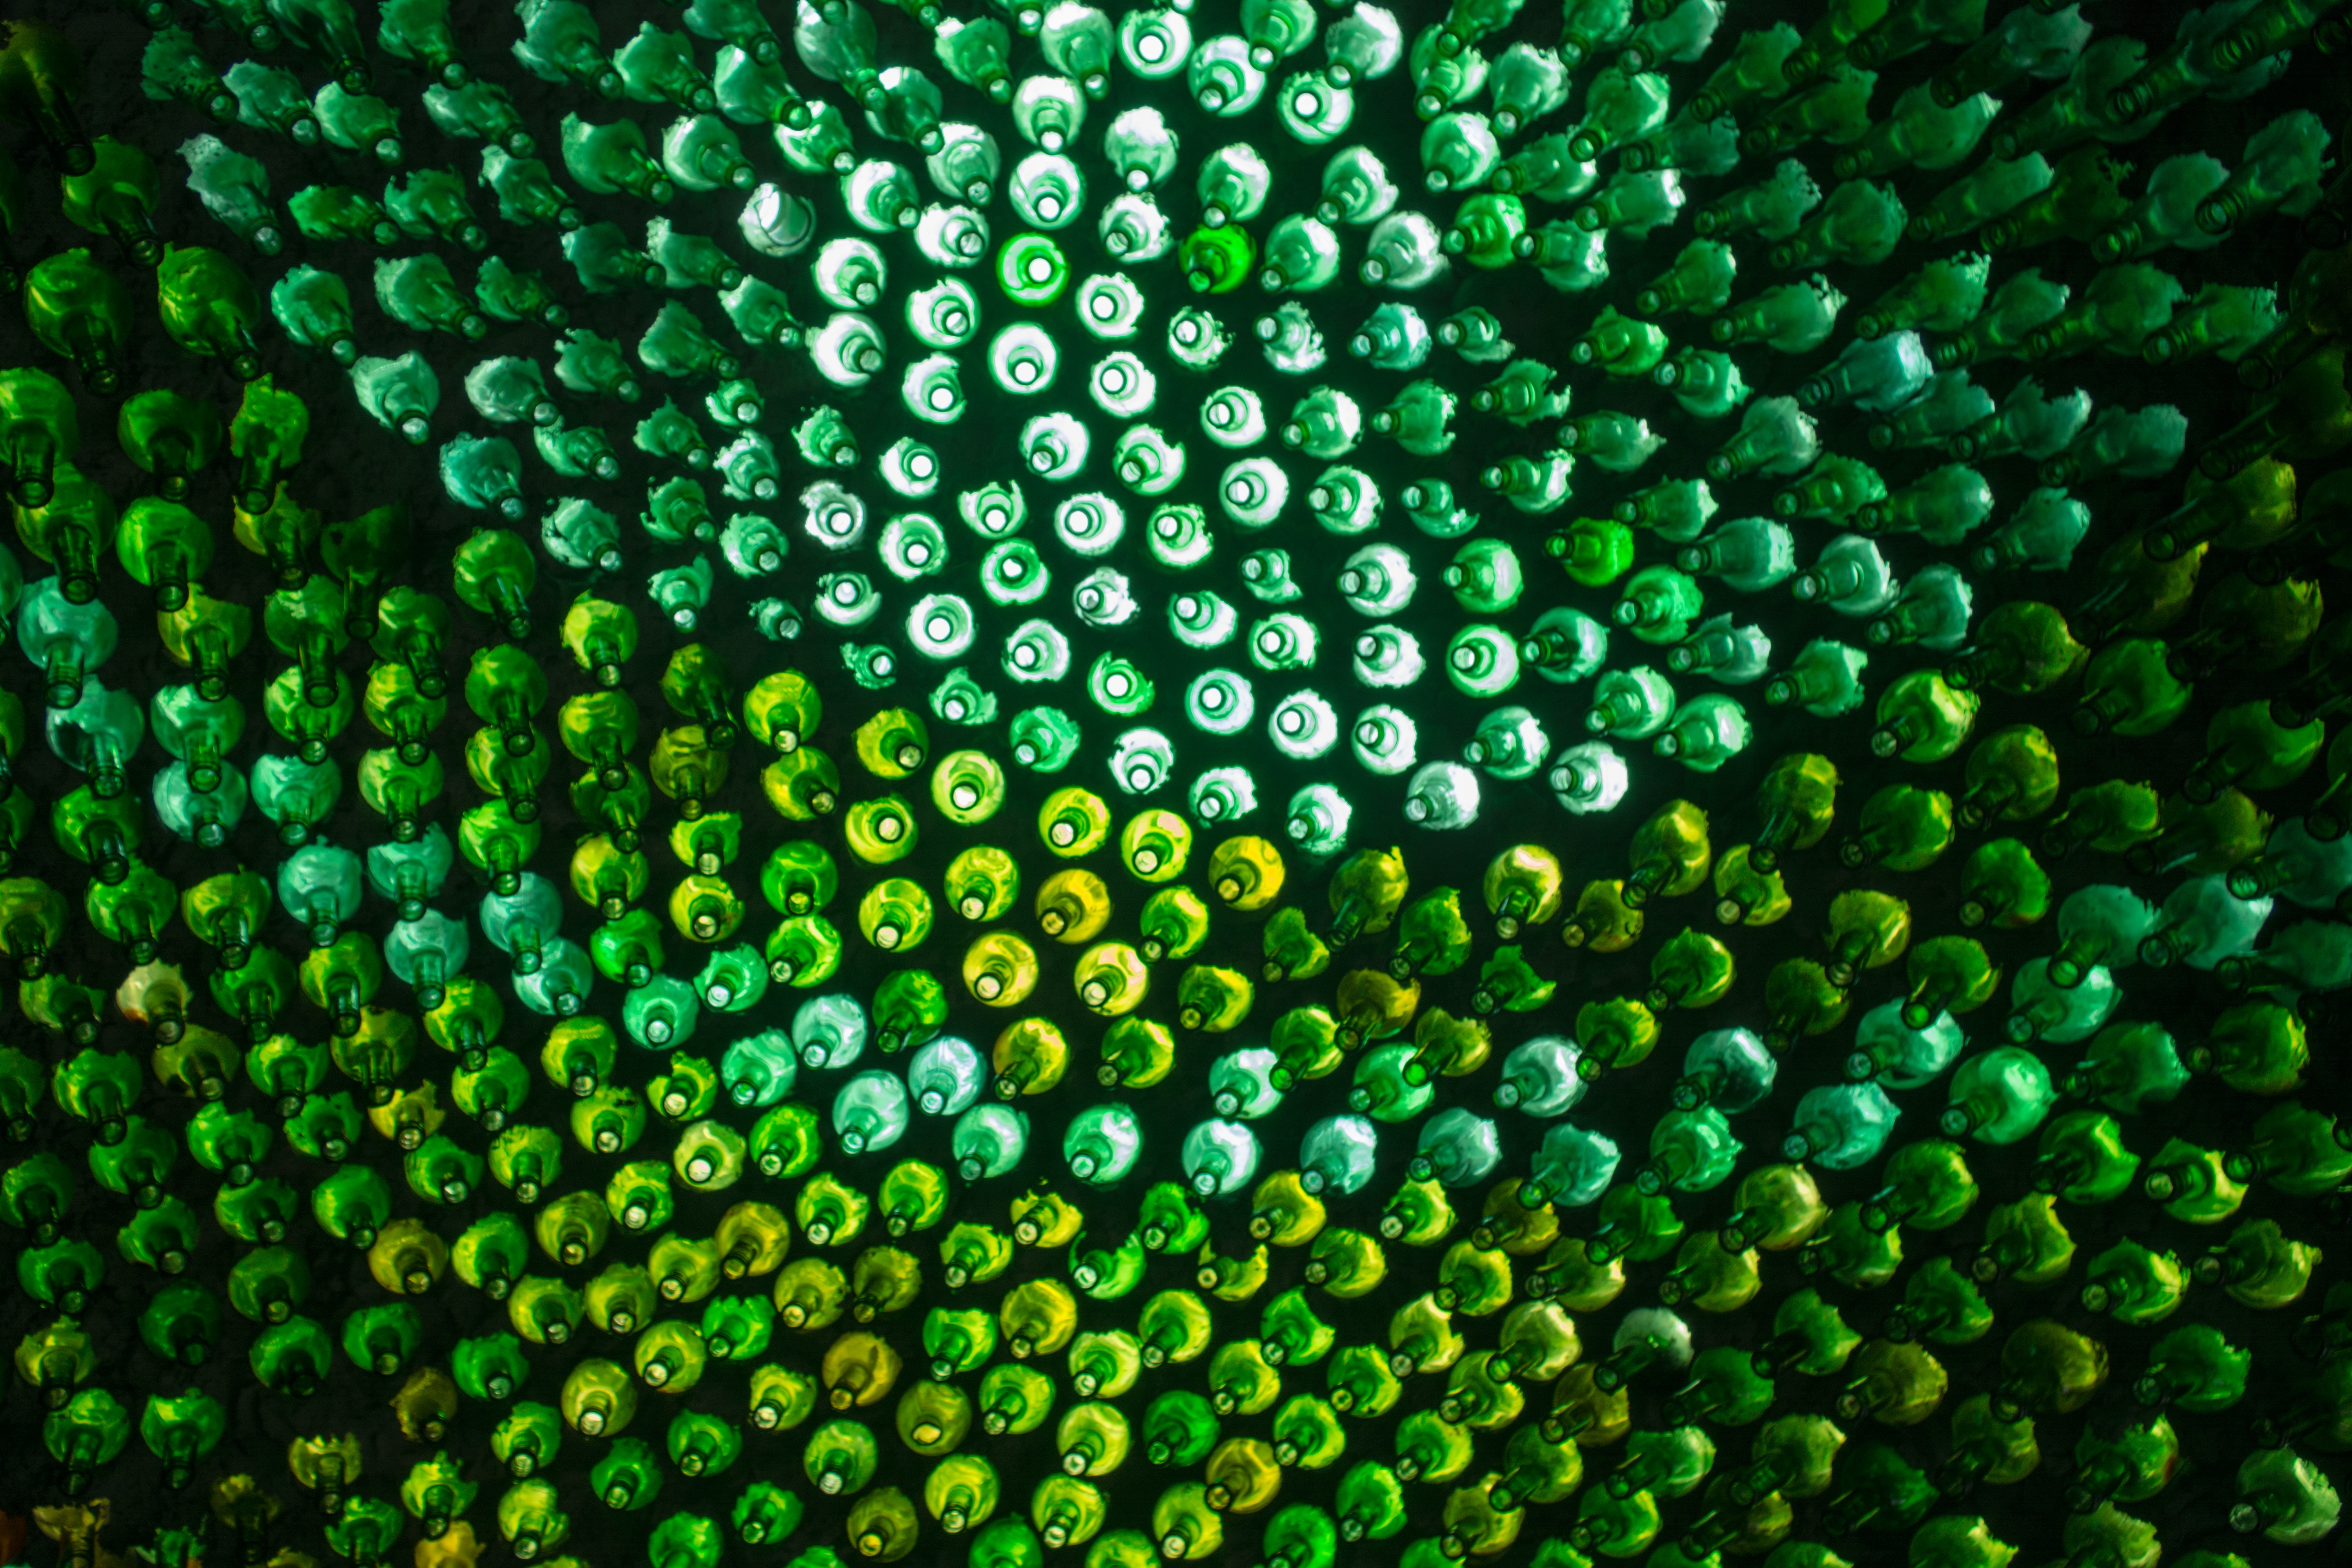
leaf, pattern, green, toy, circle, wine bottle, net, sphere, environmental protection, creative design